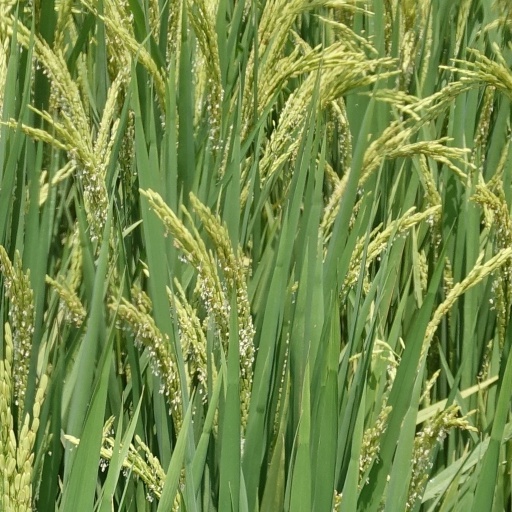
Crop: rice